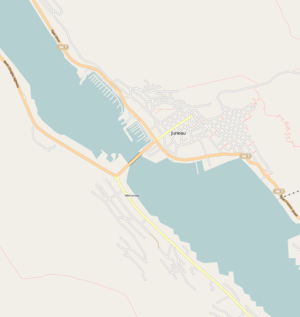
Le pont de Juneau-Douglas est un pont routier situé en Alaska. Il relie la capitale de l'État, Juneau, à l'île Douglas, en traversant le détroit de Gastineau sur 189 mètres. Il est accessible à tout véhicule à moteur, aux piétons et aux cycles. Il s'agit de la seule voie de communication reliant la ville de Juneau, sur le continent, aux diverses communautés réparties sur l'île Douglas.